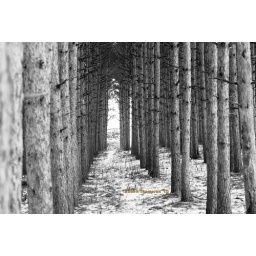
A row of pine trees at VA in Crystal Lake Il.